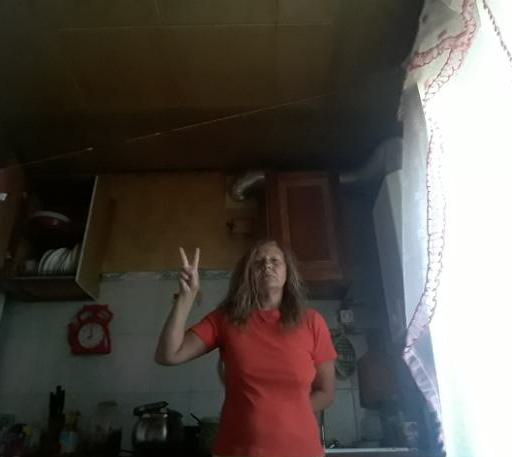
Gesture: peace